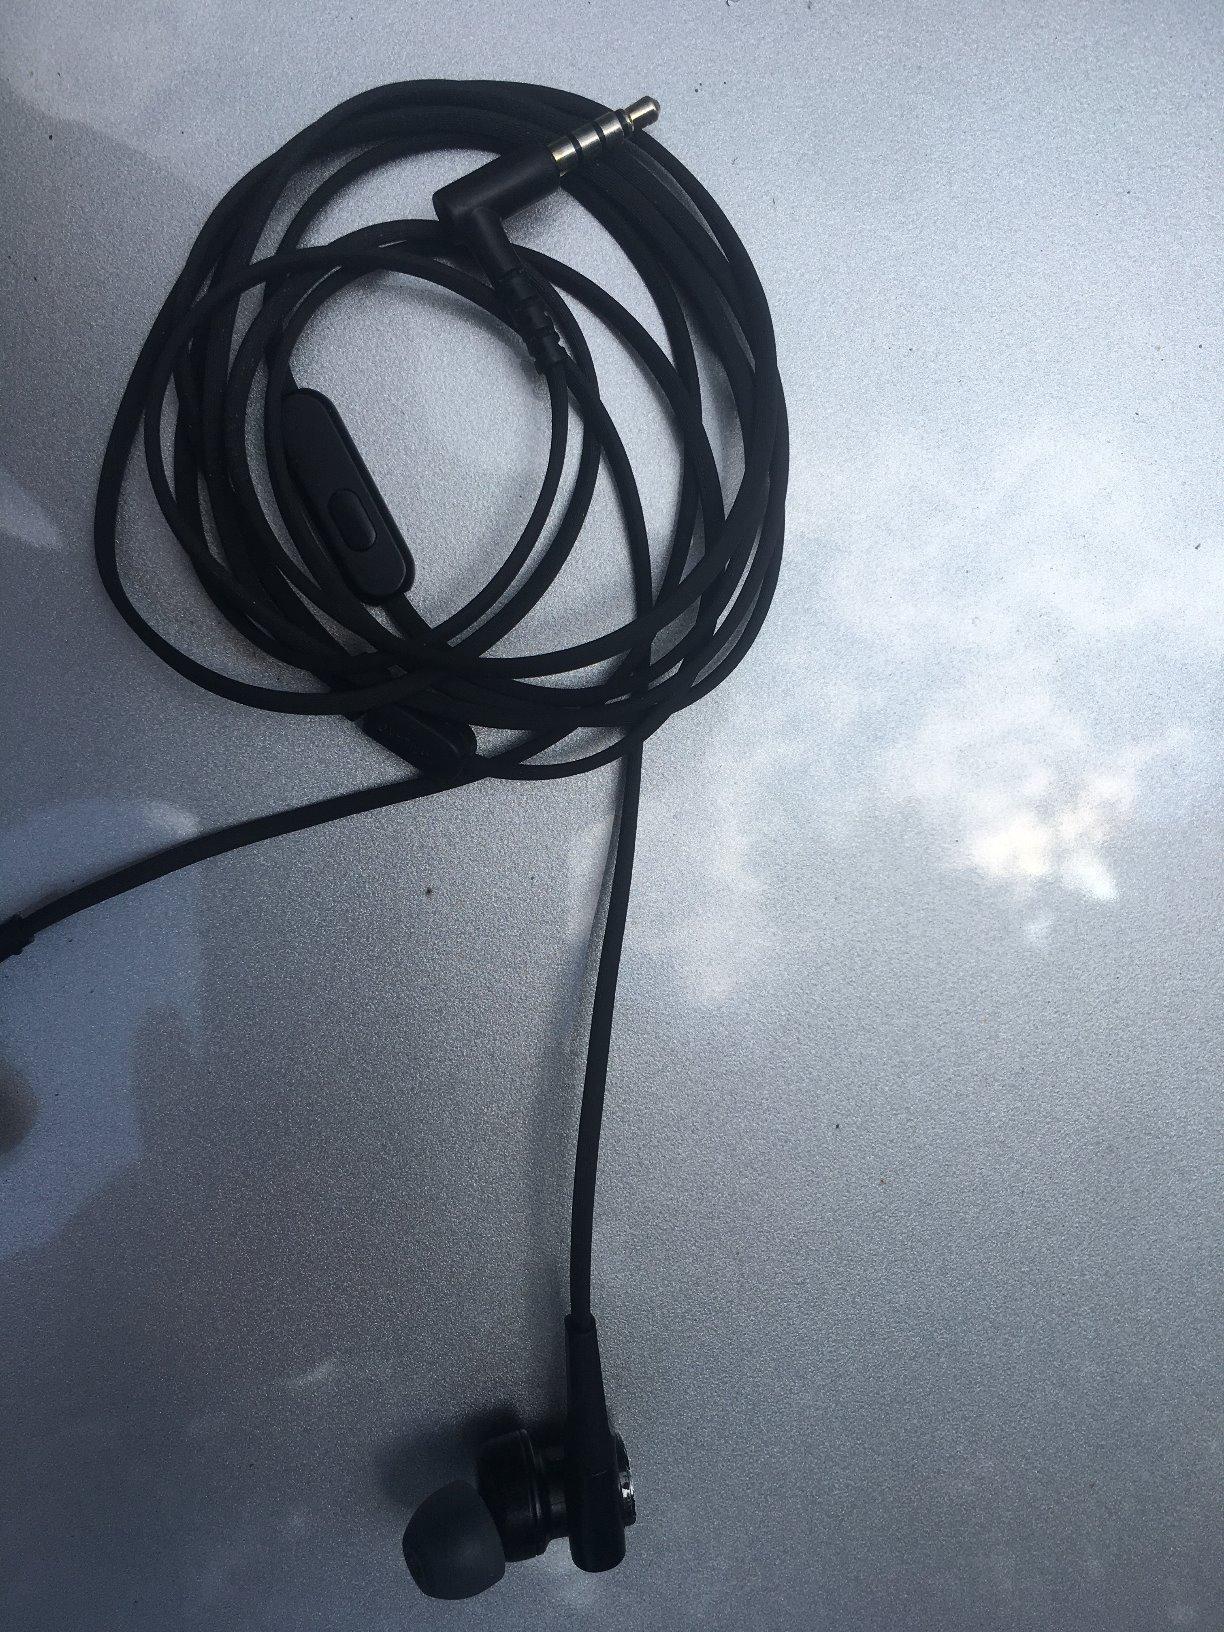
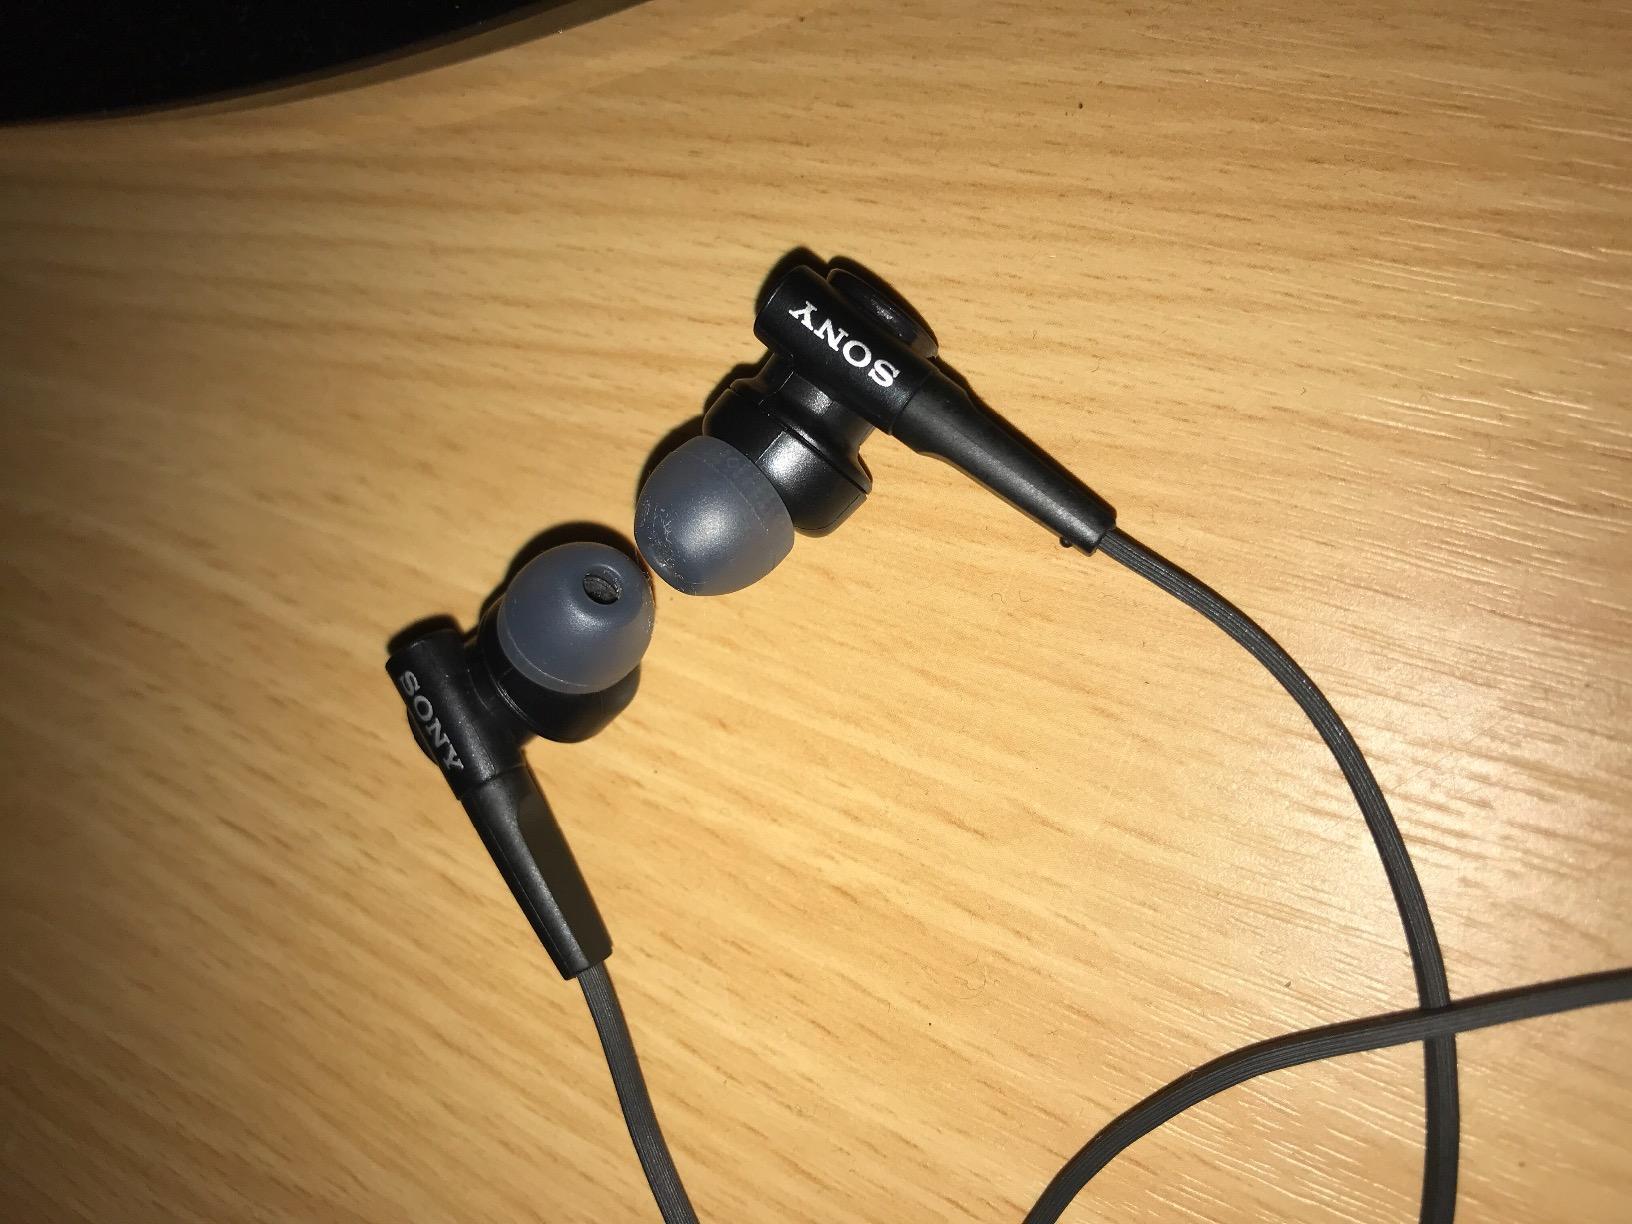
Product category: headphones
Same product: yes